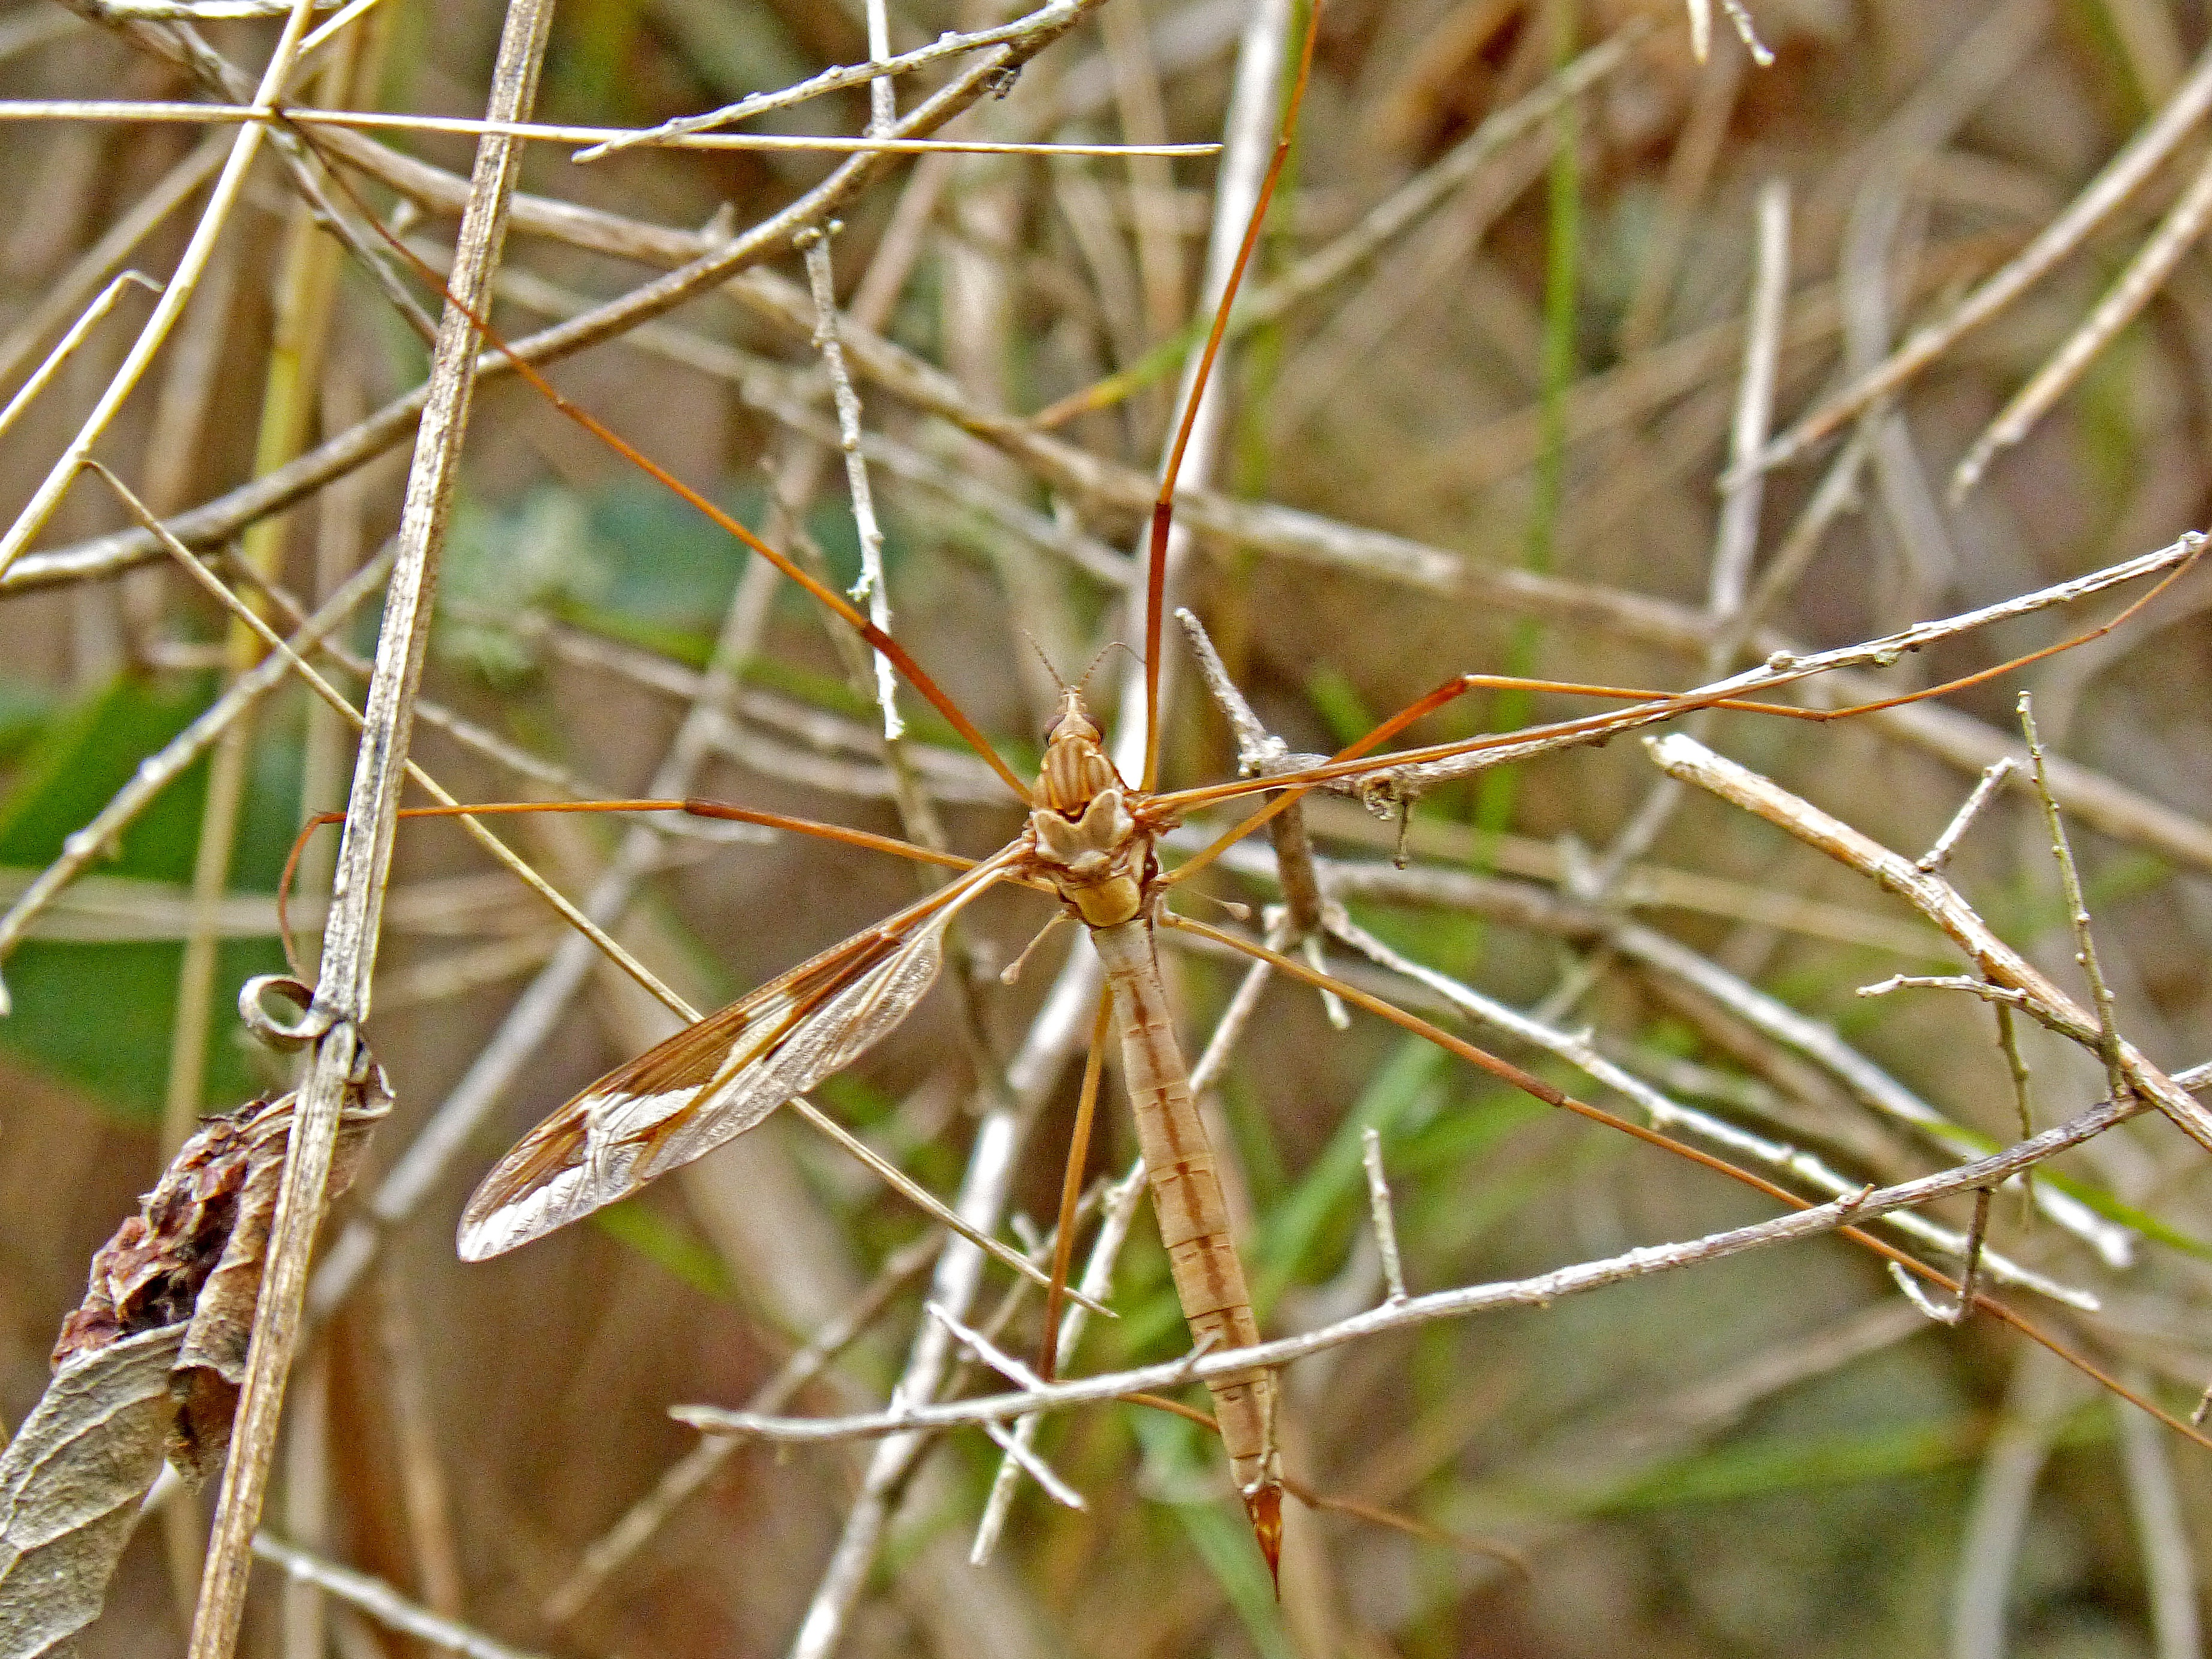
tree, nature, grass, branch, plant, leaf, flower, wildlife, macro, autumn, botany, flora, fauna, invertebrate, twig, close up, mosquito, pins, macro photography, flowering plant, grass family, plant stem, land plant, thorns spines and prickles